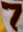
Number: 7